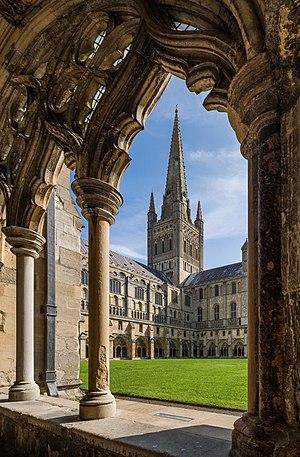
La tour, la flèche et le transept sud de la cathédrale de Norwich, vus depuis le cloître.
La cathédrale de Norwich est une cathédrale anglicane située à Norwich en Angleterre. Construite par les normands à la fin du XIIᵉ siècle avec la création du diocèse et du monastère bénédictin de Norwich dans le style roman elle a reçu des apports en style gothique. Son cloître très important construit en plus de 130 ans permet de suivre le développement des styles gothiques décoré et perpendiculaire. Elle est classée de Grade I pour ses qualités exceptionnelles. Son titre formel est Cathédrale et église de la Sainte-et-Indivisible Trinité.